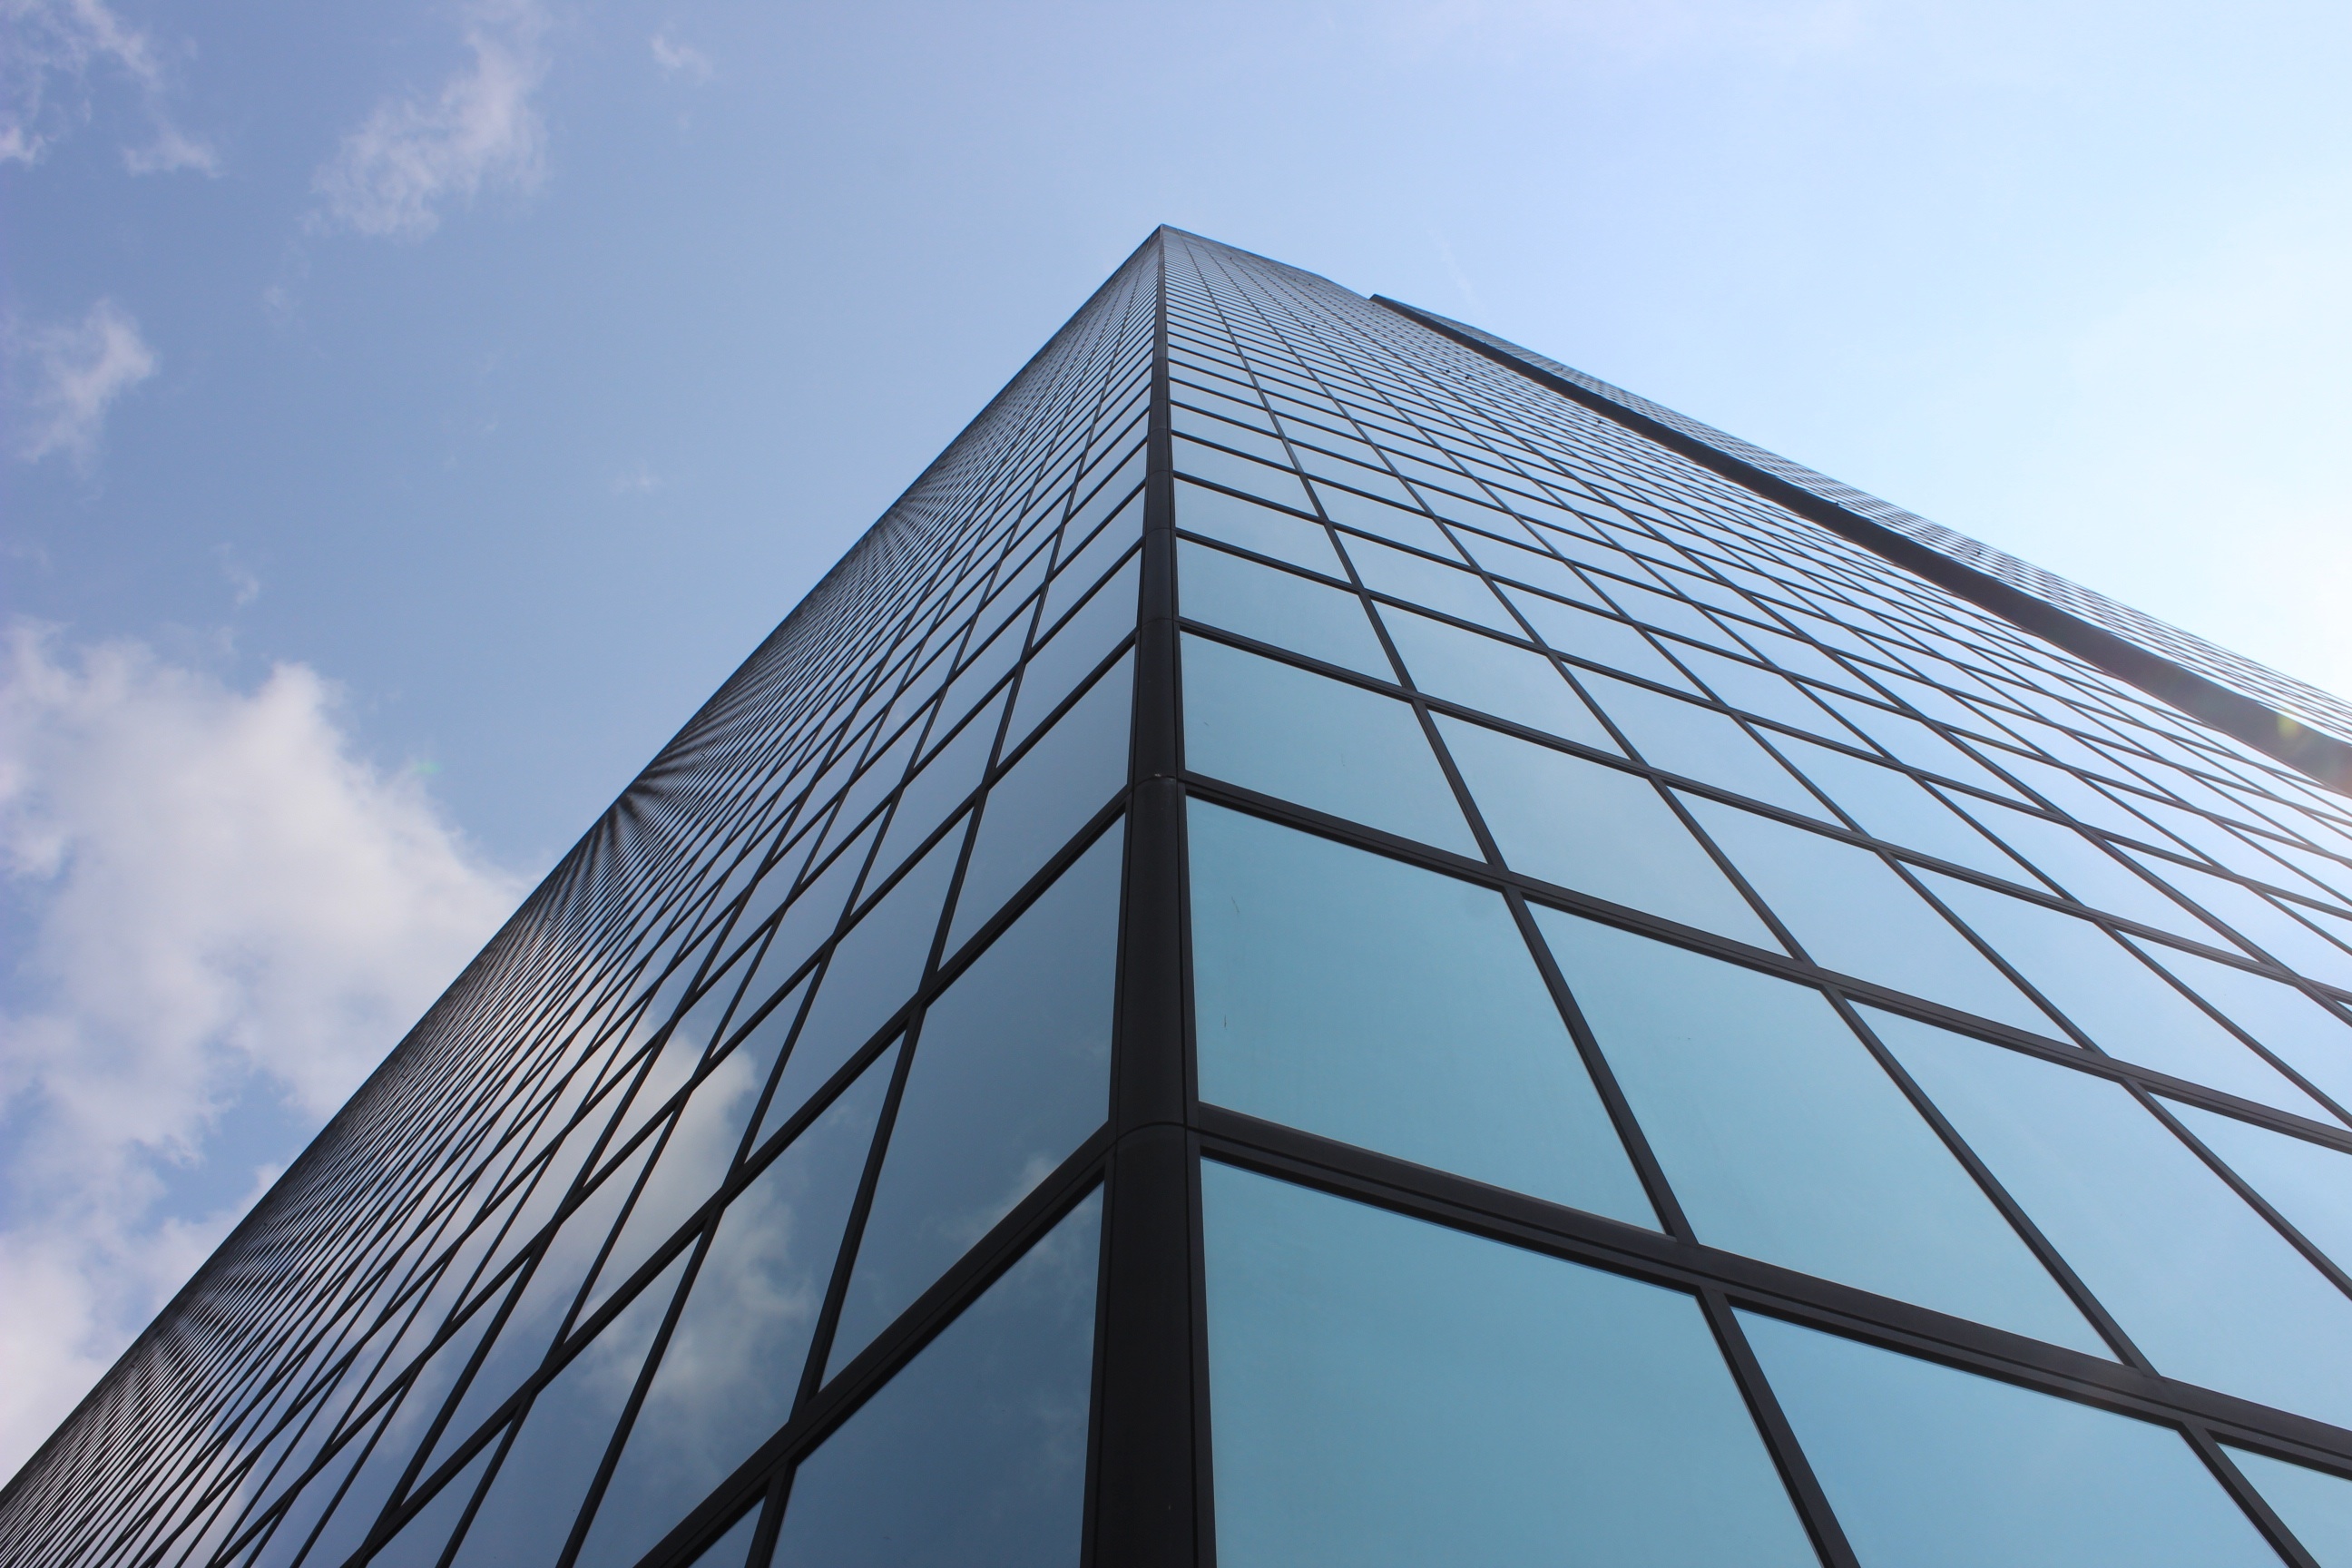
architecture, sky, building, skyscraper, line, tower, landmark, facade, blue, tower block, symmetry, headquarters, daylighting